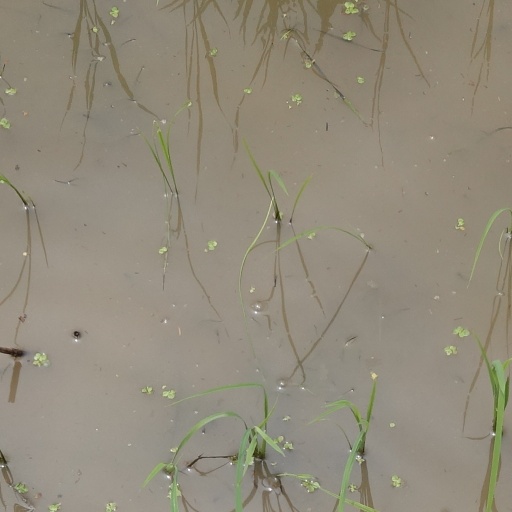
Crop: rice